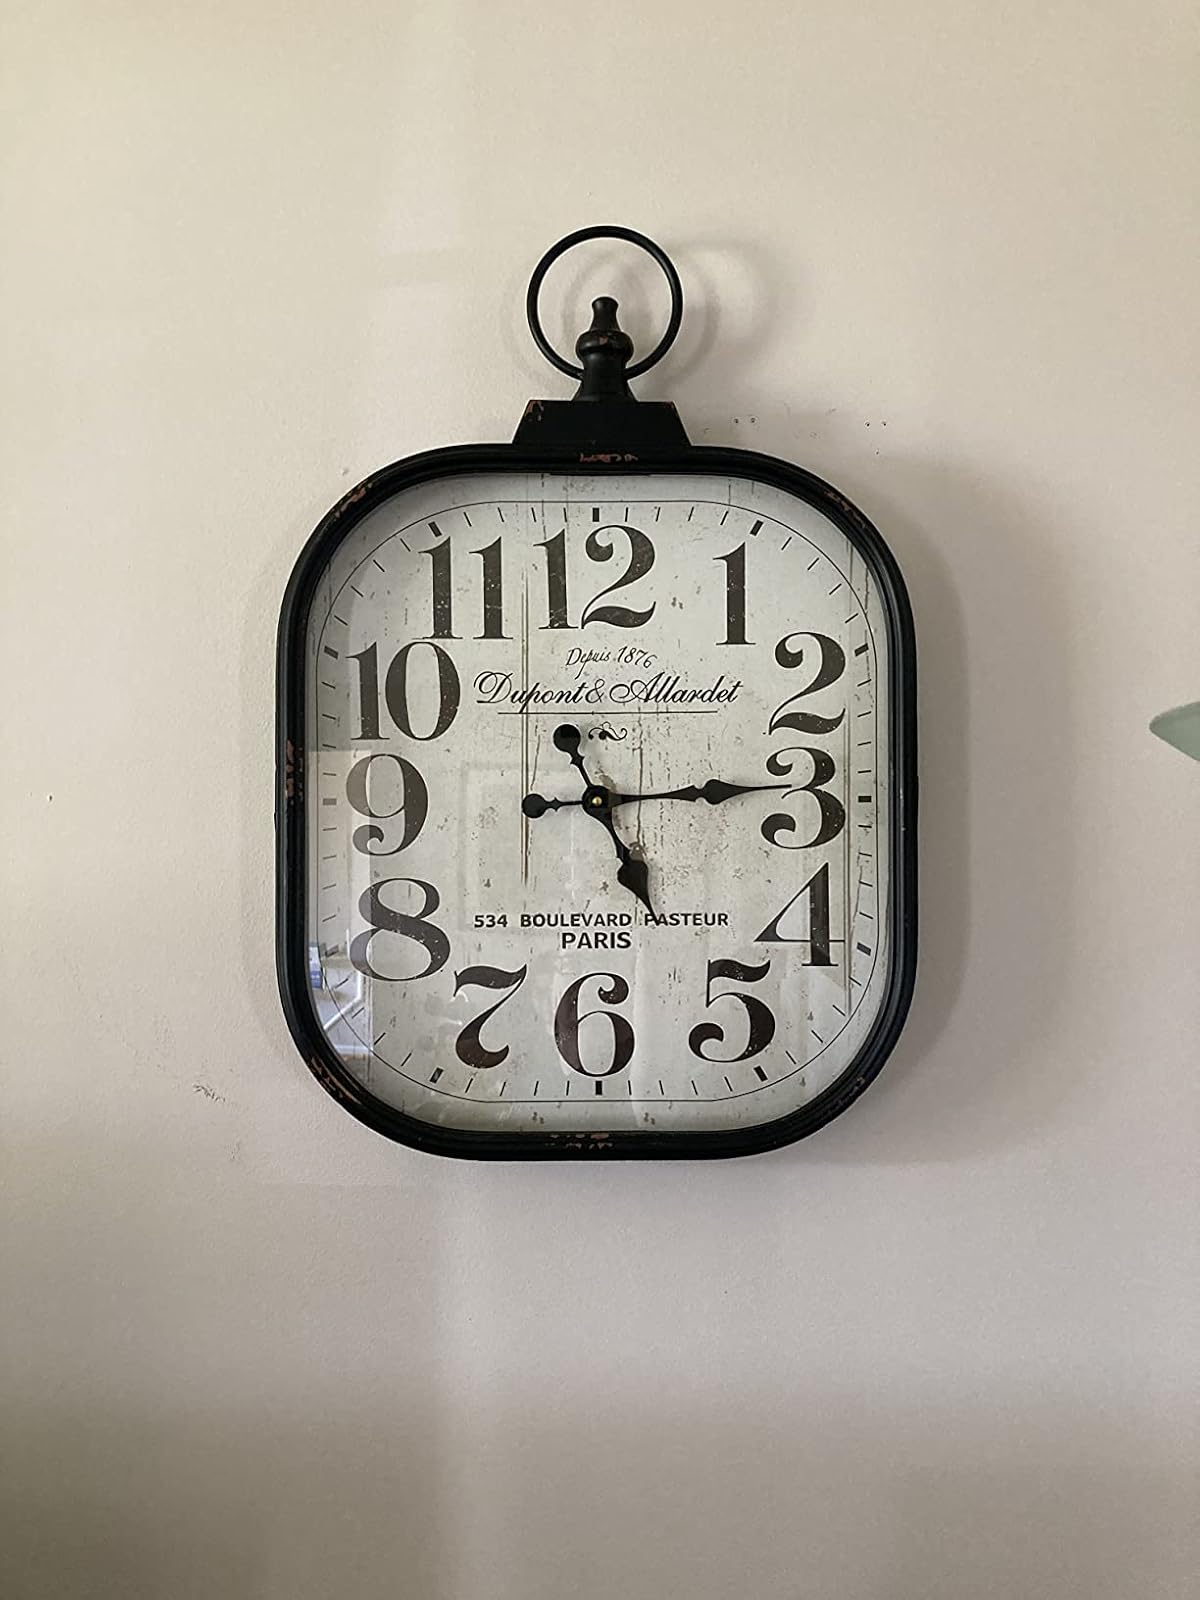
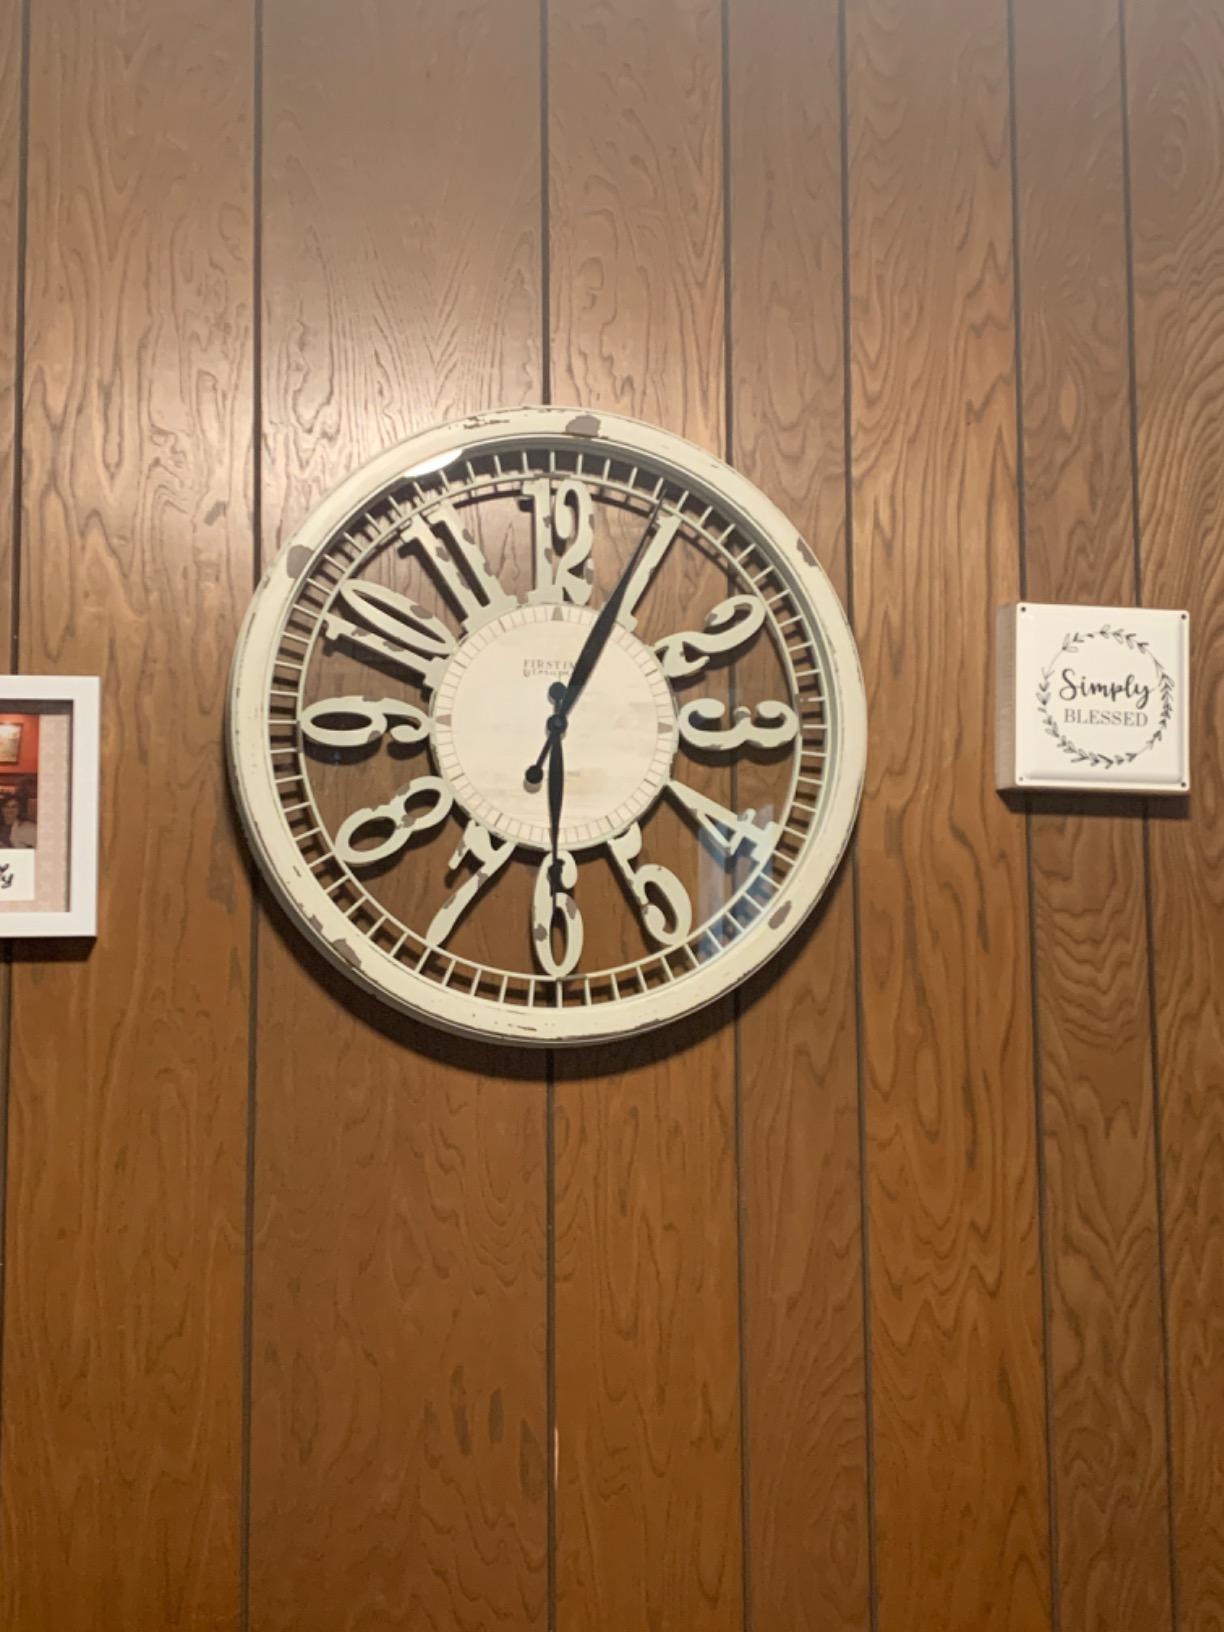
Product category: clock
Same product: no